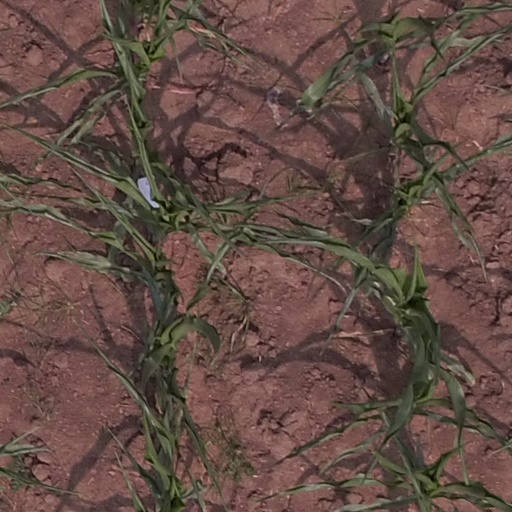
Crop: maize; corn